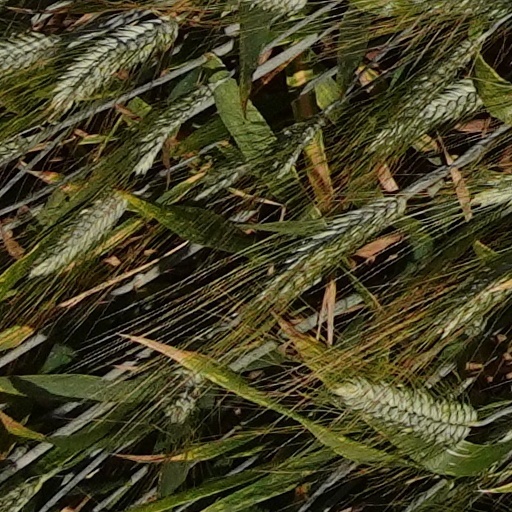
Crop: wheat